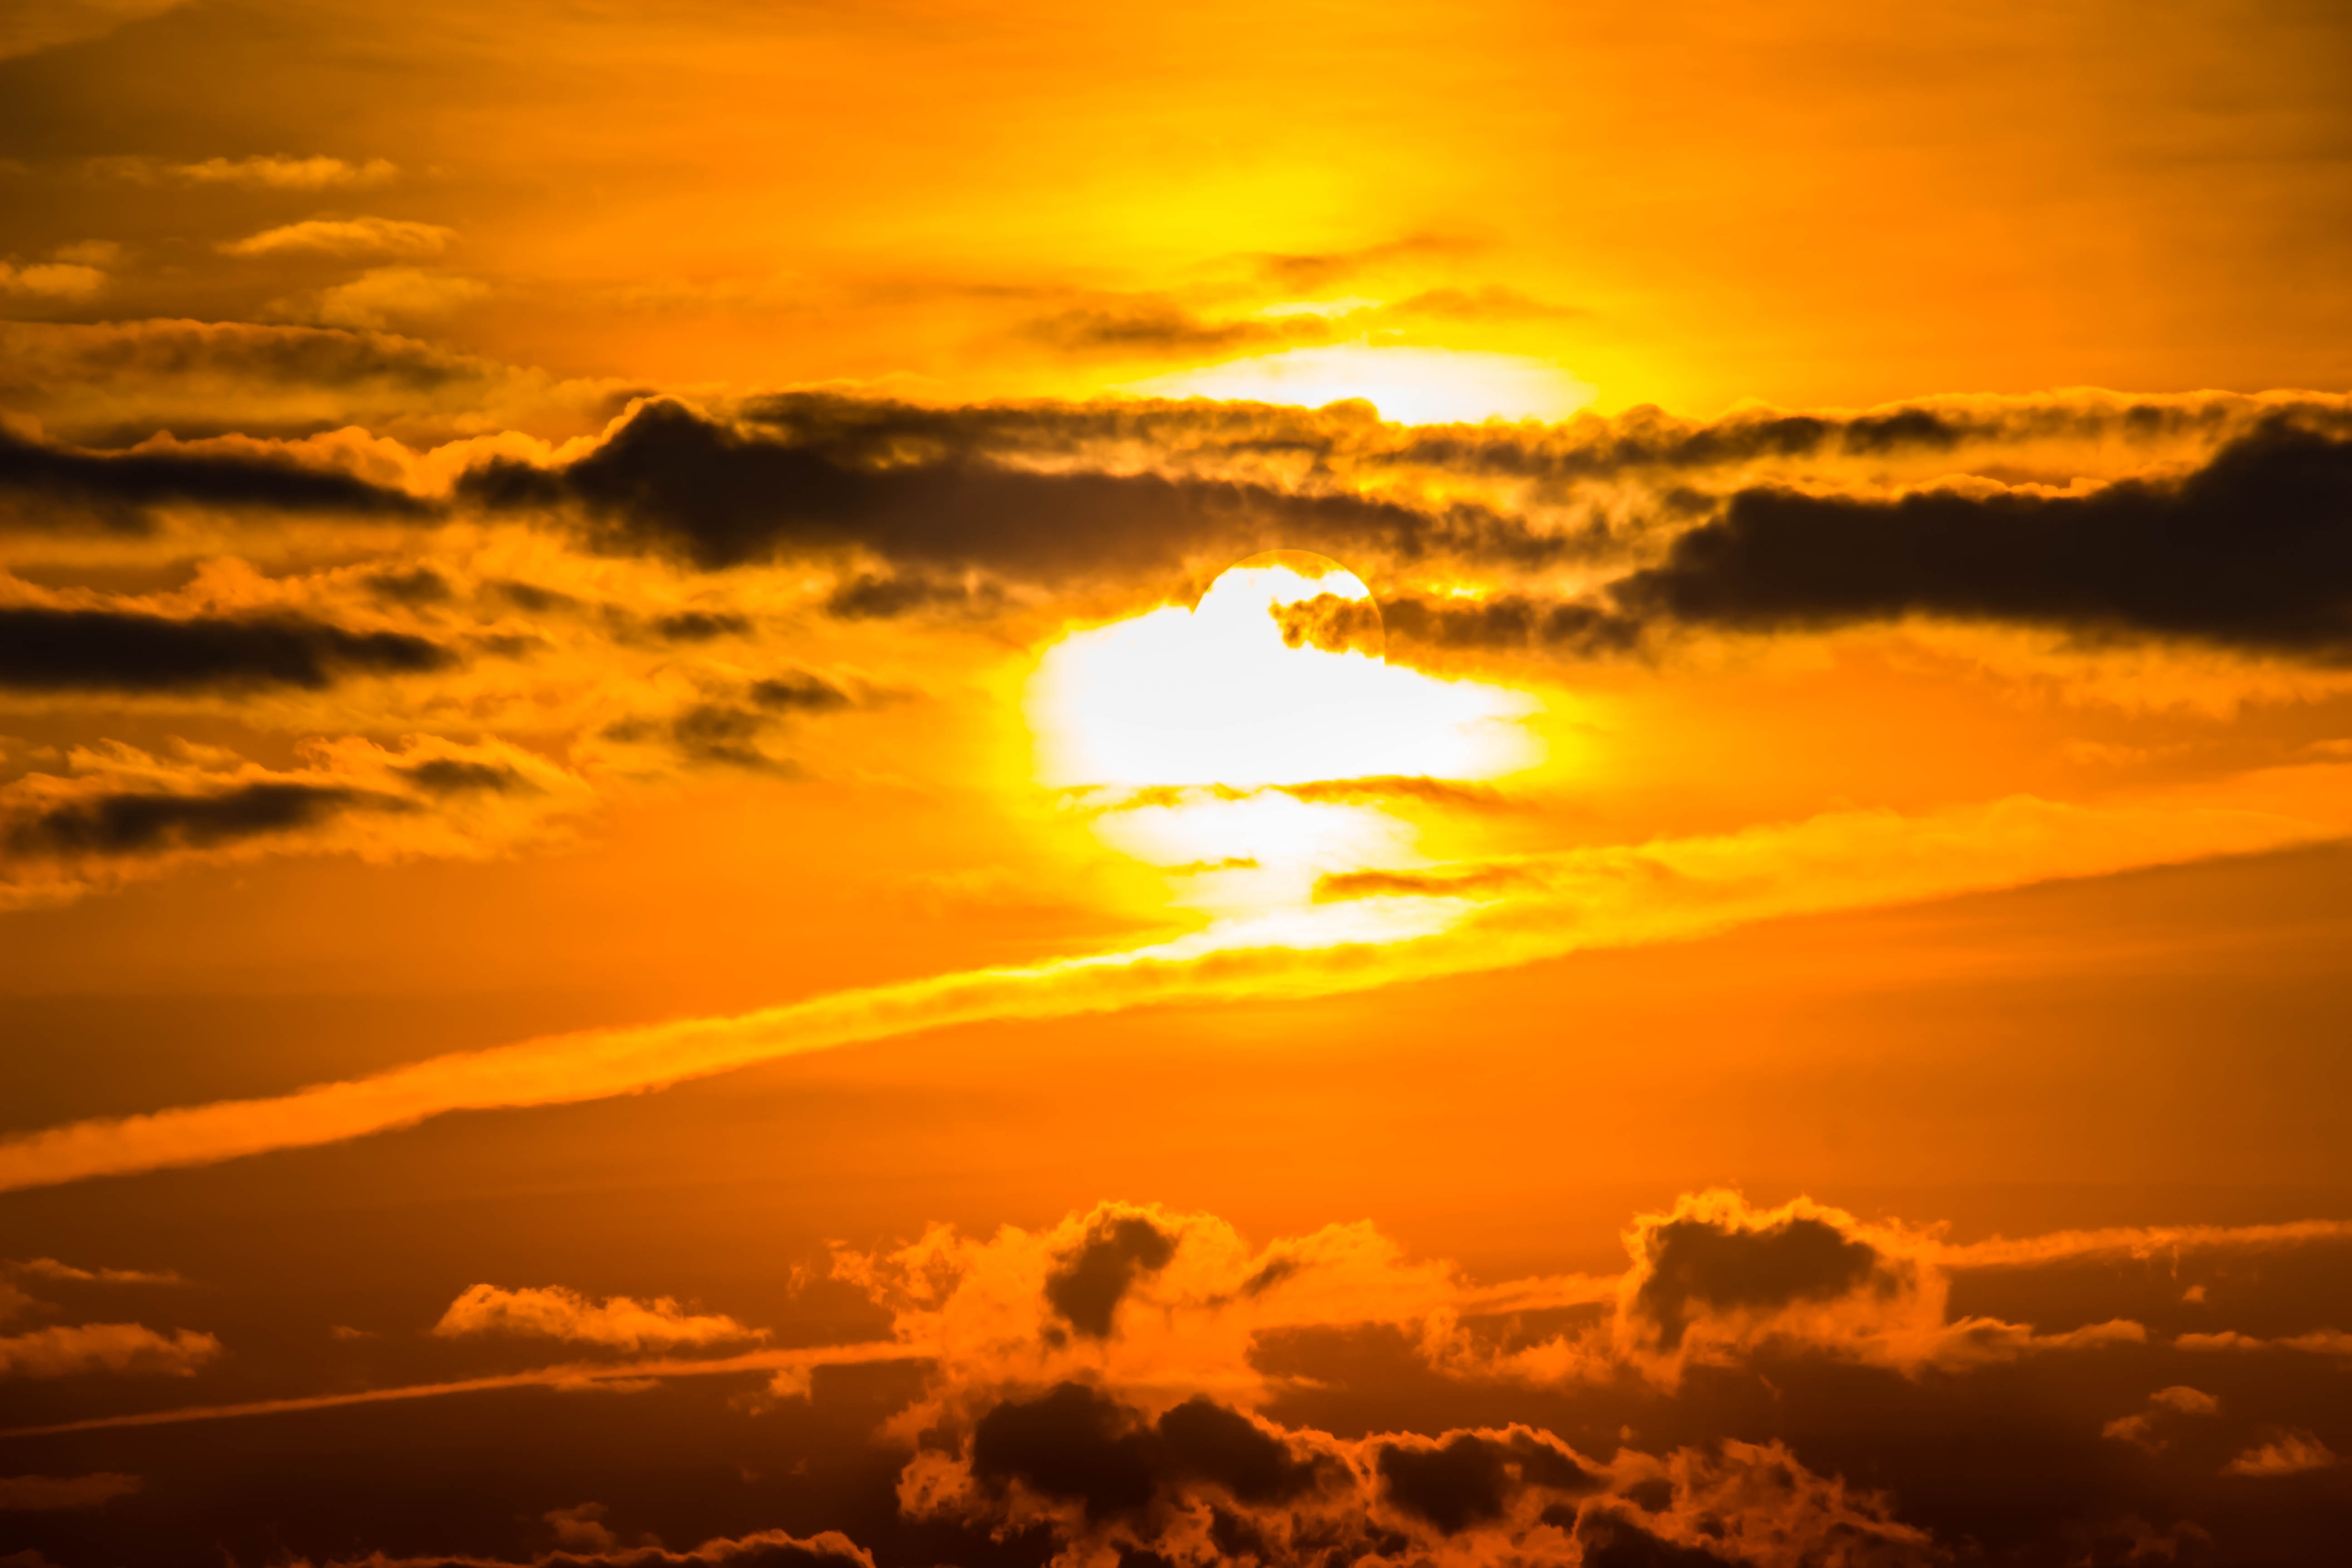
sky, afterglow, sunset, sun, sunrise, horizon, cloud, red sky at morning, evening, daytime, heat, atmosphere, sunlight, dusk, morning, orange, calm, astronomical object, cumulus, dawn, sea, photography, backlighting, meteorological phenomenon